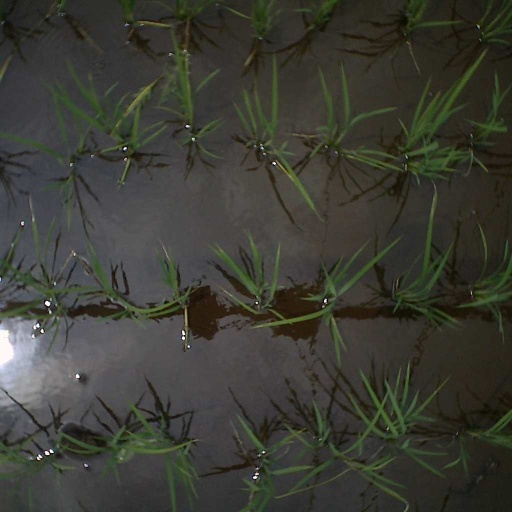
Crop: rice